Organic synthesis

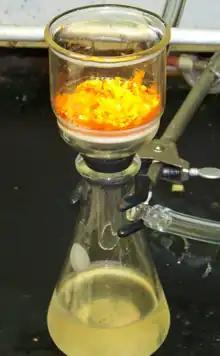
Vacuum filtration apparatus

Liquid products can also be separated from solids by using gravity filtration. In this separatory method, filter paper is folded into a funnel and placed on top of a reaction flask. The reaction mixture is then poured through the filter paper, at a rate such that the total volume of liquid in the funnel does not exceed the volume of the funnel. This method allows for the product to be separated from other reaction components by the force of gravity, instead of a vacuum.